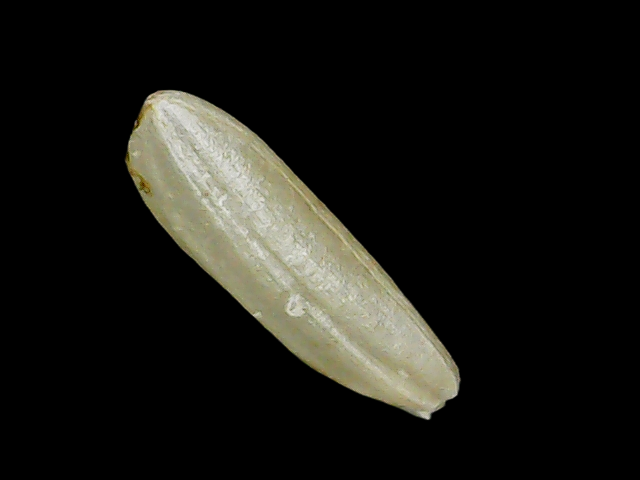
Rice variety: Binadhan26